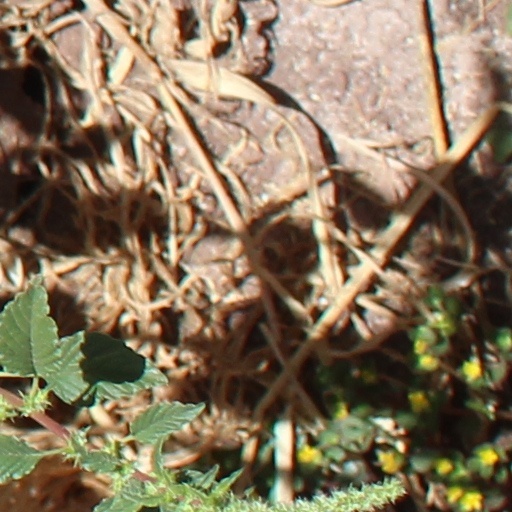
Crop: wheat